Ross expedition

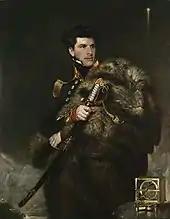
Portrait of Sir James Clark Ross by John R. Wildman. The object lower right is a dip circle.

In 1838, the British Association for the Advancement of Science (BA) proposed an expedition to carry out magnetic measurements in the Antarctic. Sir James Clark Ross was chosen to lead the expedition after previous experience working on the British Magnetic Survey from 1834 onwards, working with prominent physicists and geologists such as Humphrey Lloyd, Sir Edward Sabine, John Phillips and Robert Were Fox. Ross had made many previous expeditions to the Arctic, including experience as captain.